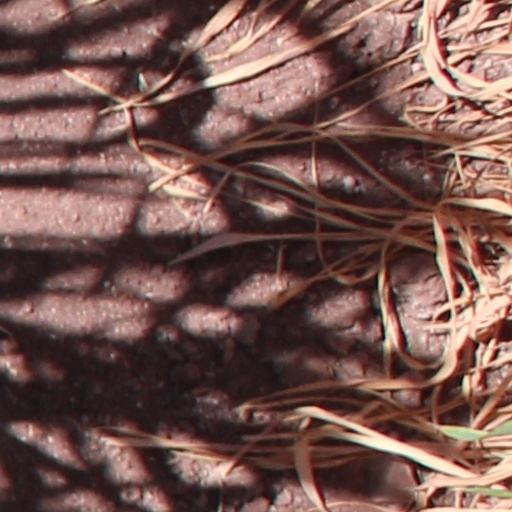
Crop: wheat